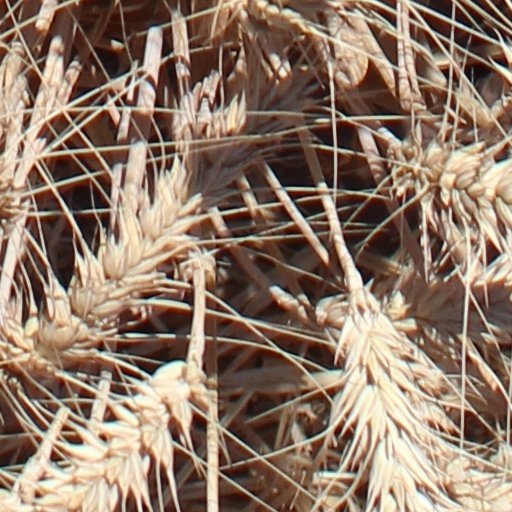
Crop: wheat